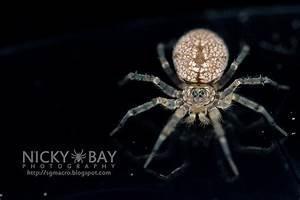
spider